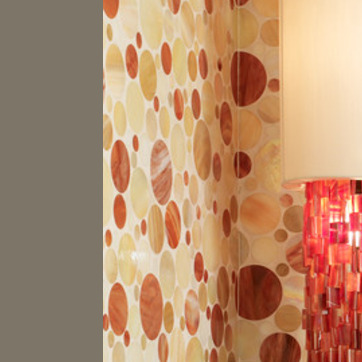
Material: wallpaper